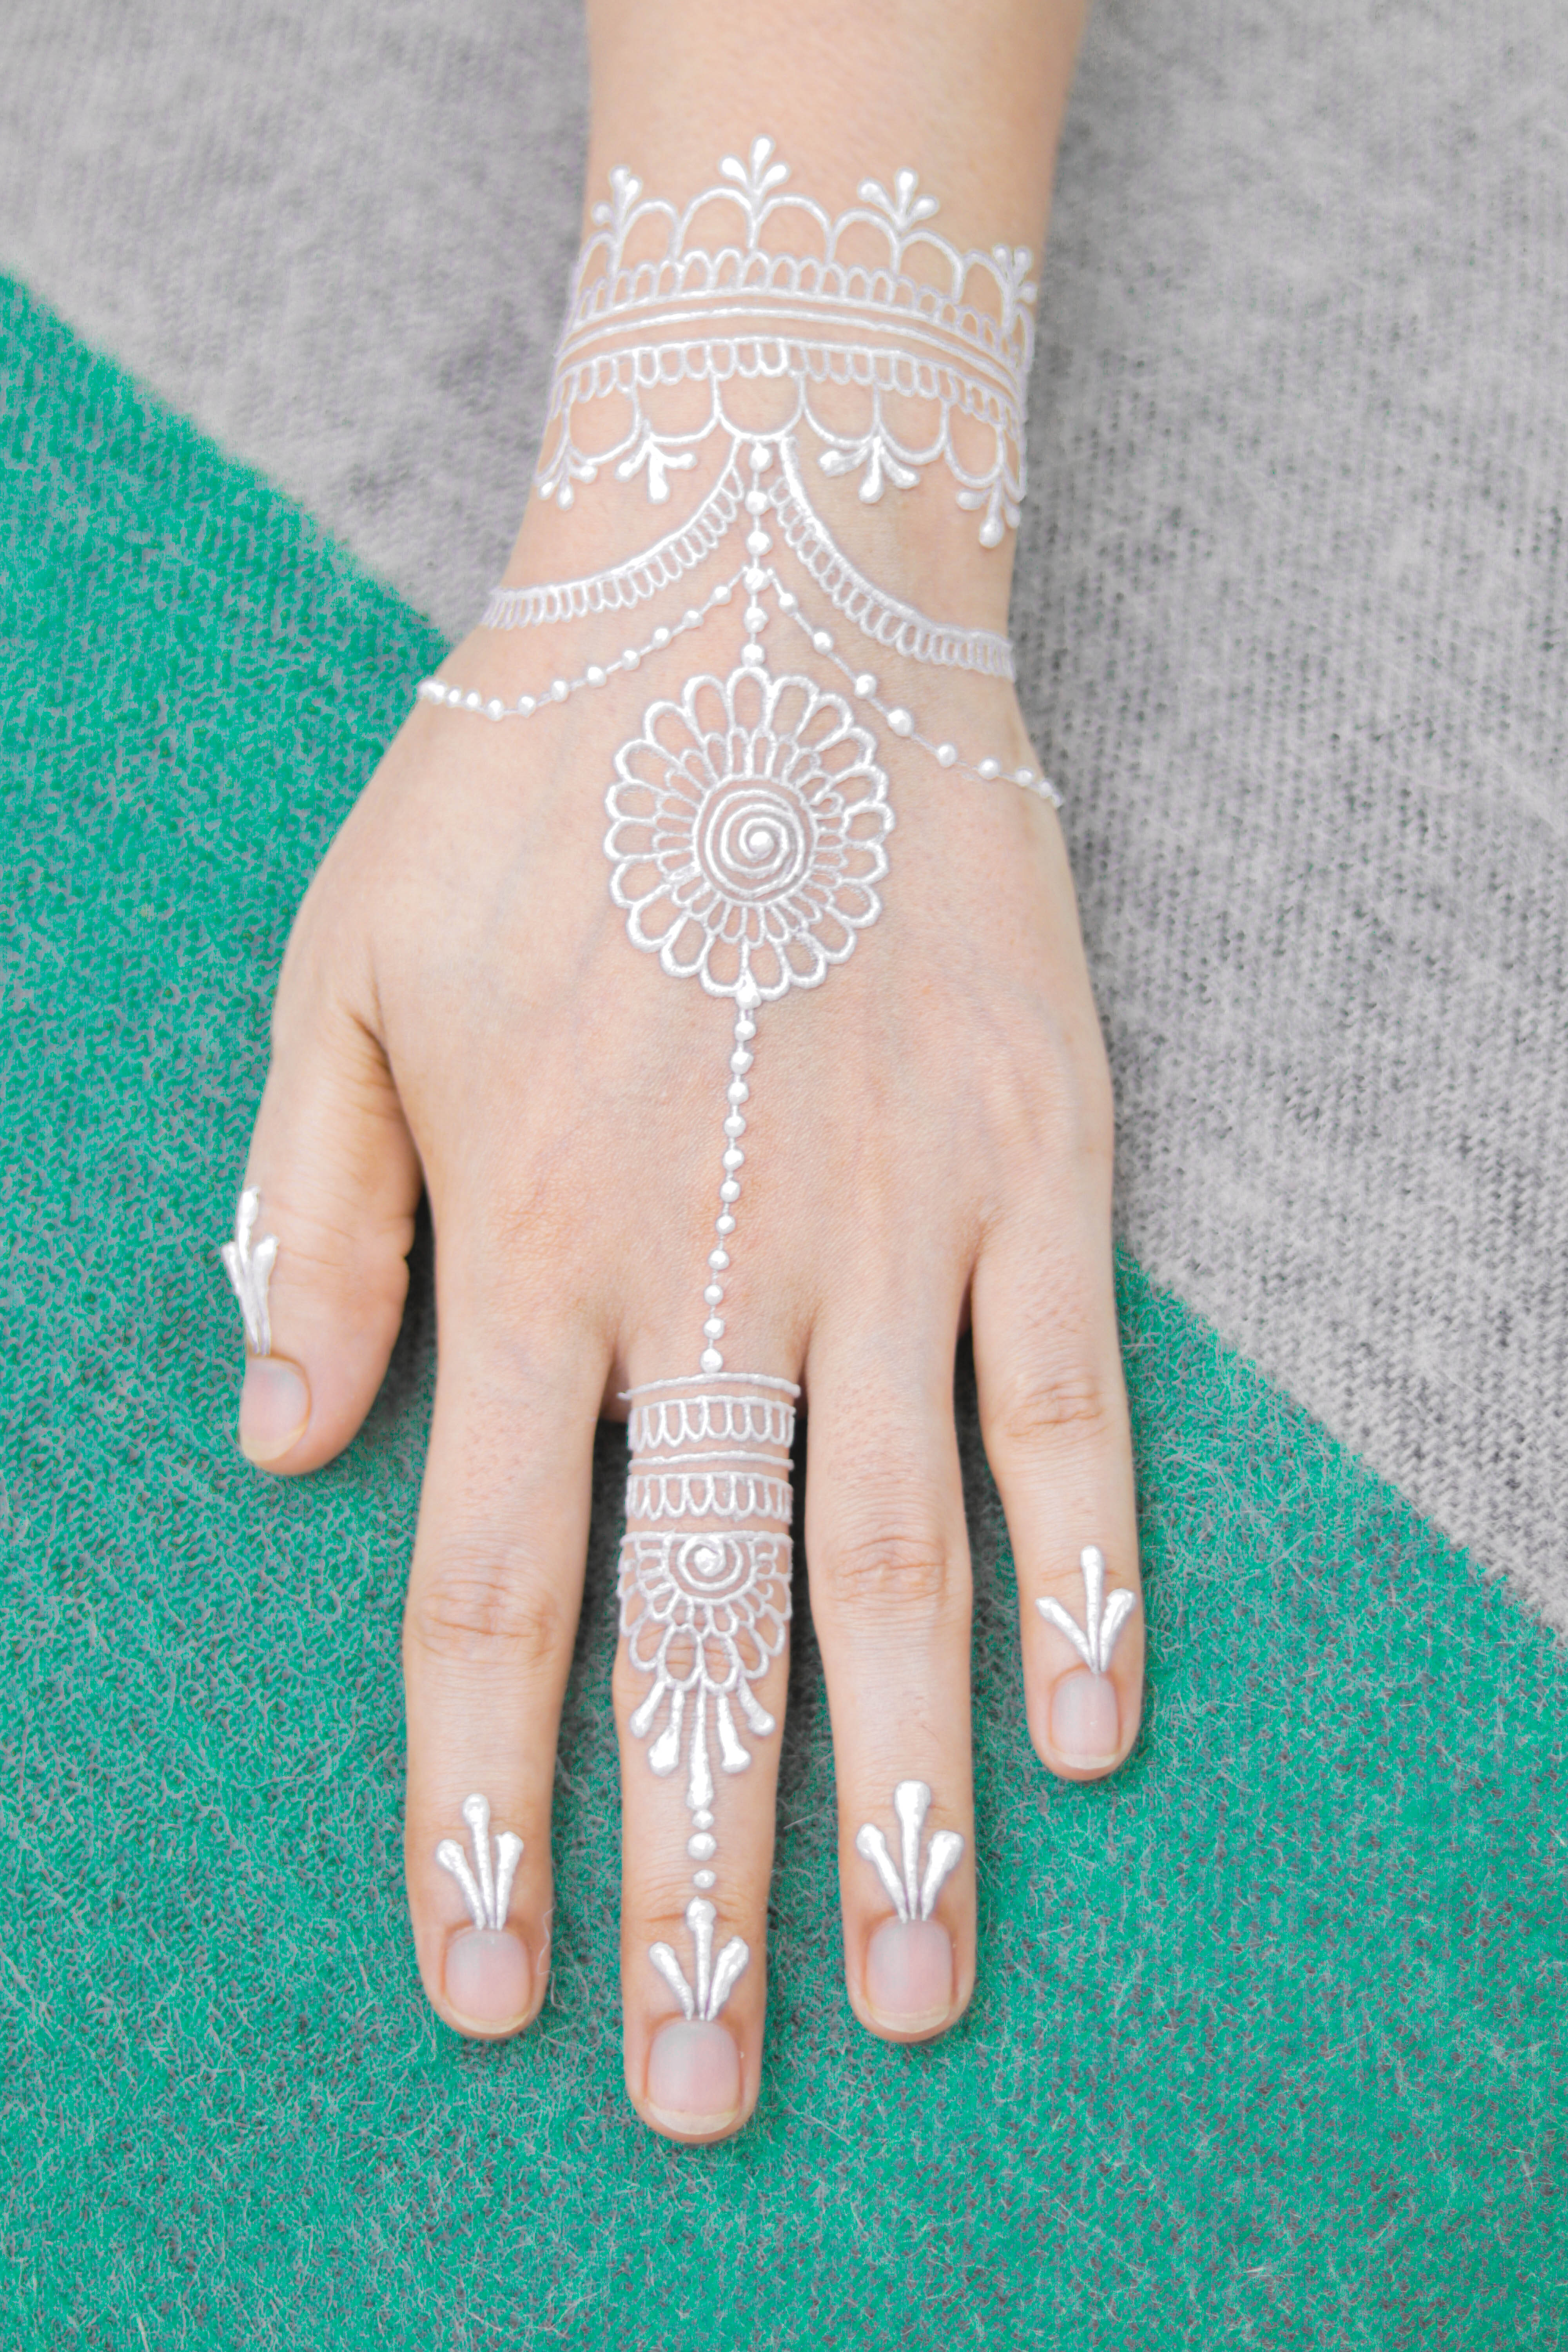
art, artist, background, beautiful, beauty, bridal, bride, brown, celebration, closeup, color, design, draw, drawing, female, girl, hand, henna, makeup, malay, malaysia, malaysian, marriage, mehndi, model, painting, pattern, people, tattoo, wedding, white, woman, women, nail, skin, finger, wrist, joint, jewellery, fashion accessory, body jewelry, flesh, ring, nail care, peach